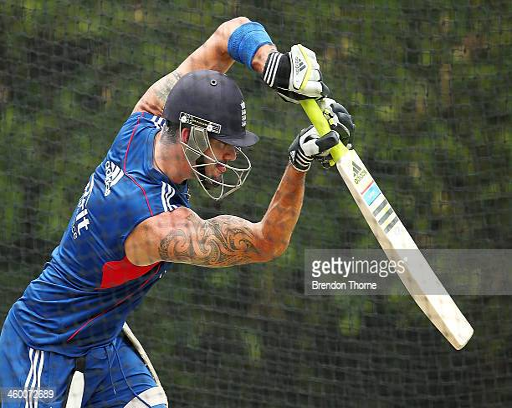
cricket player of bats during a training session